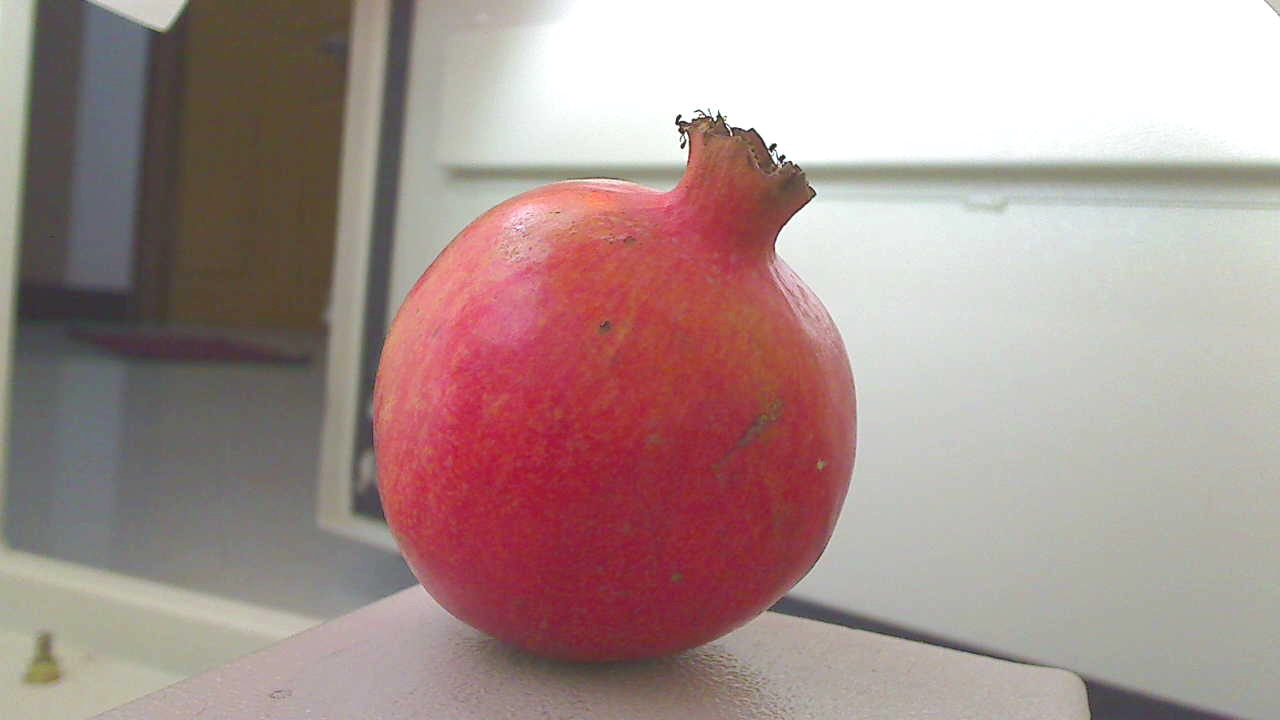
Grade: grade-3
Quality: quality-2